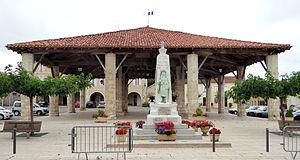
Halle de Solomiac et monument aux Morts
La halle de Solomiac est un édifice de la commune de Solomiac destiné initialement au marché, situé sur la place centrale de la bastide.
Solomiac est une commune française située dans le département du Gers, en région Occitanie.